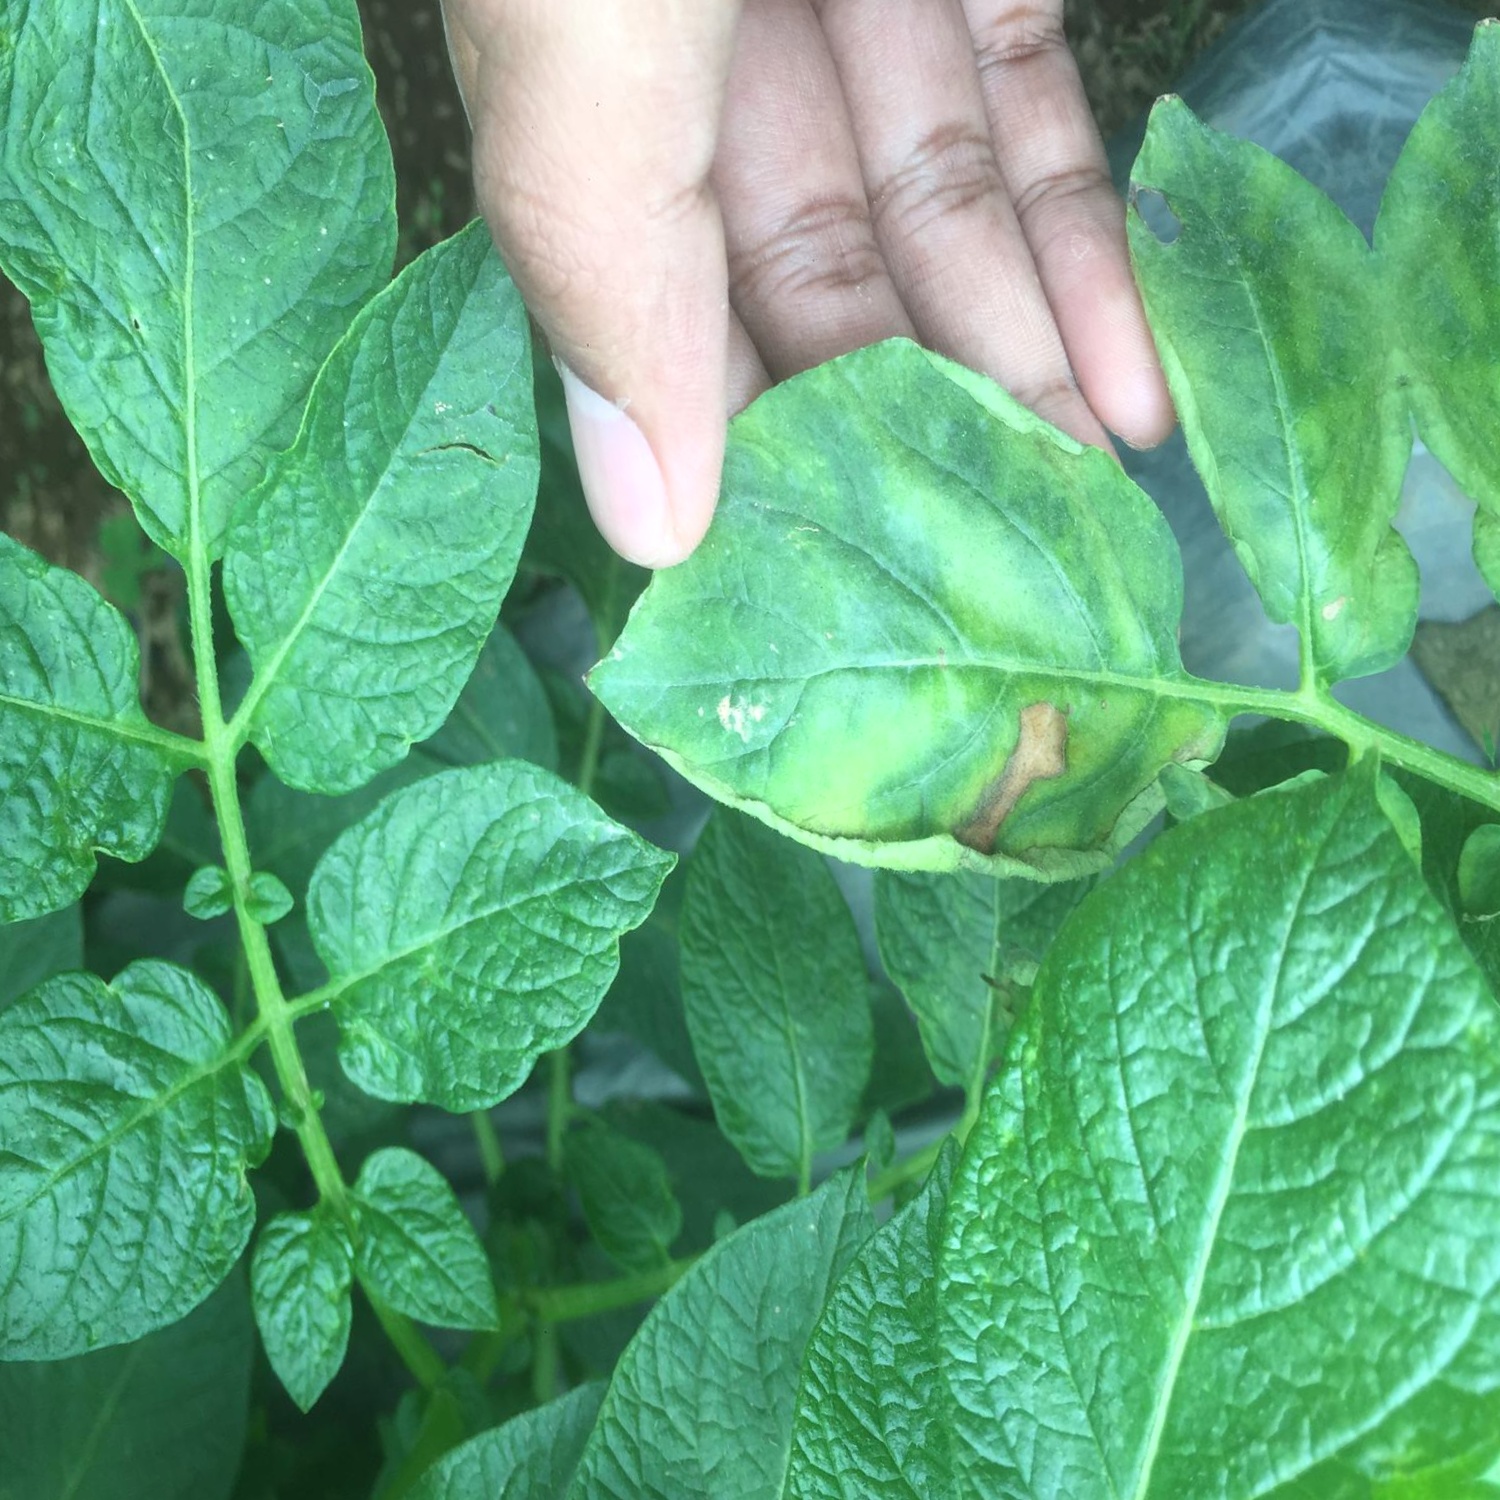
Etiqueta: Virus